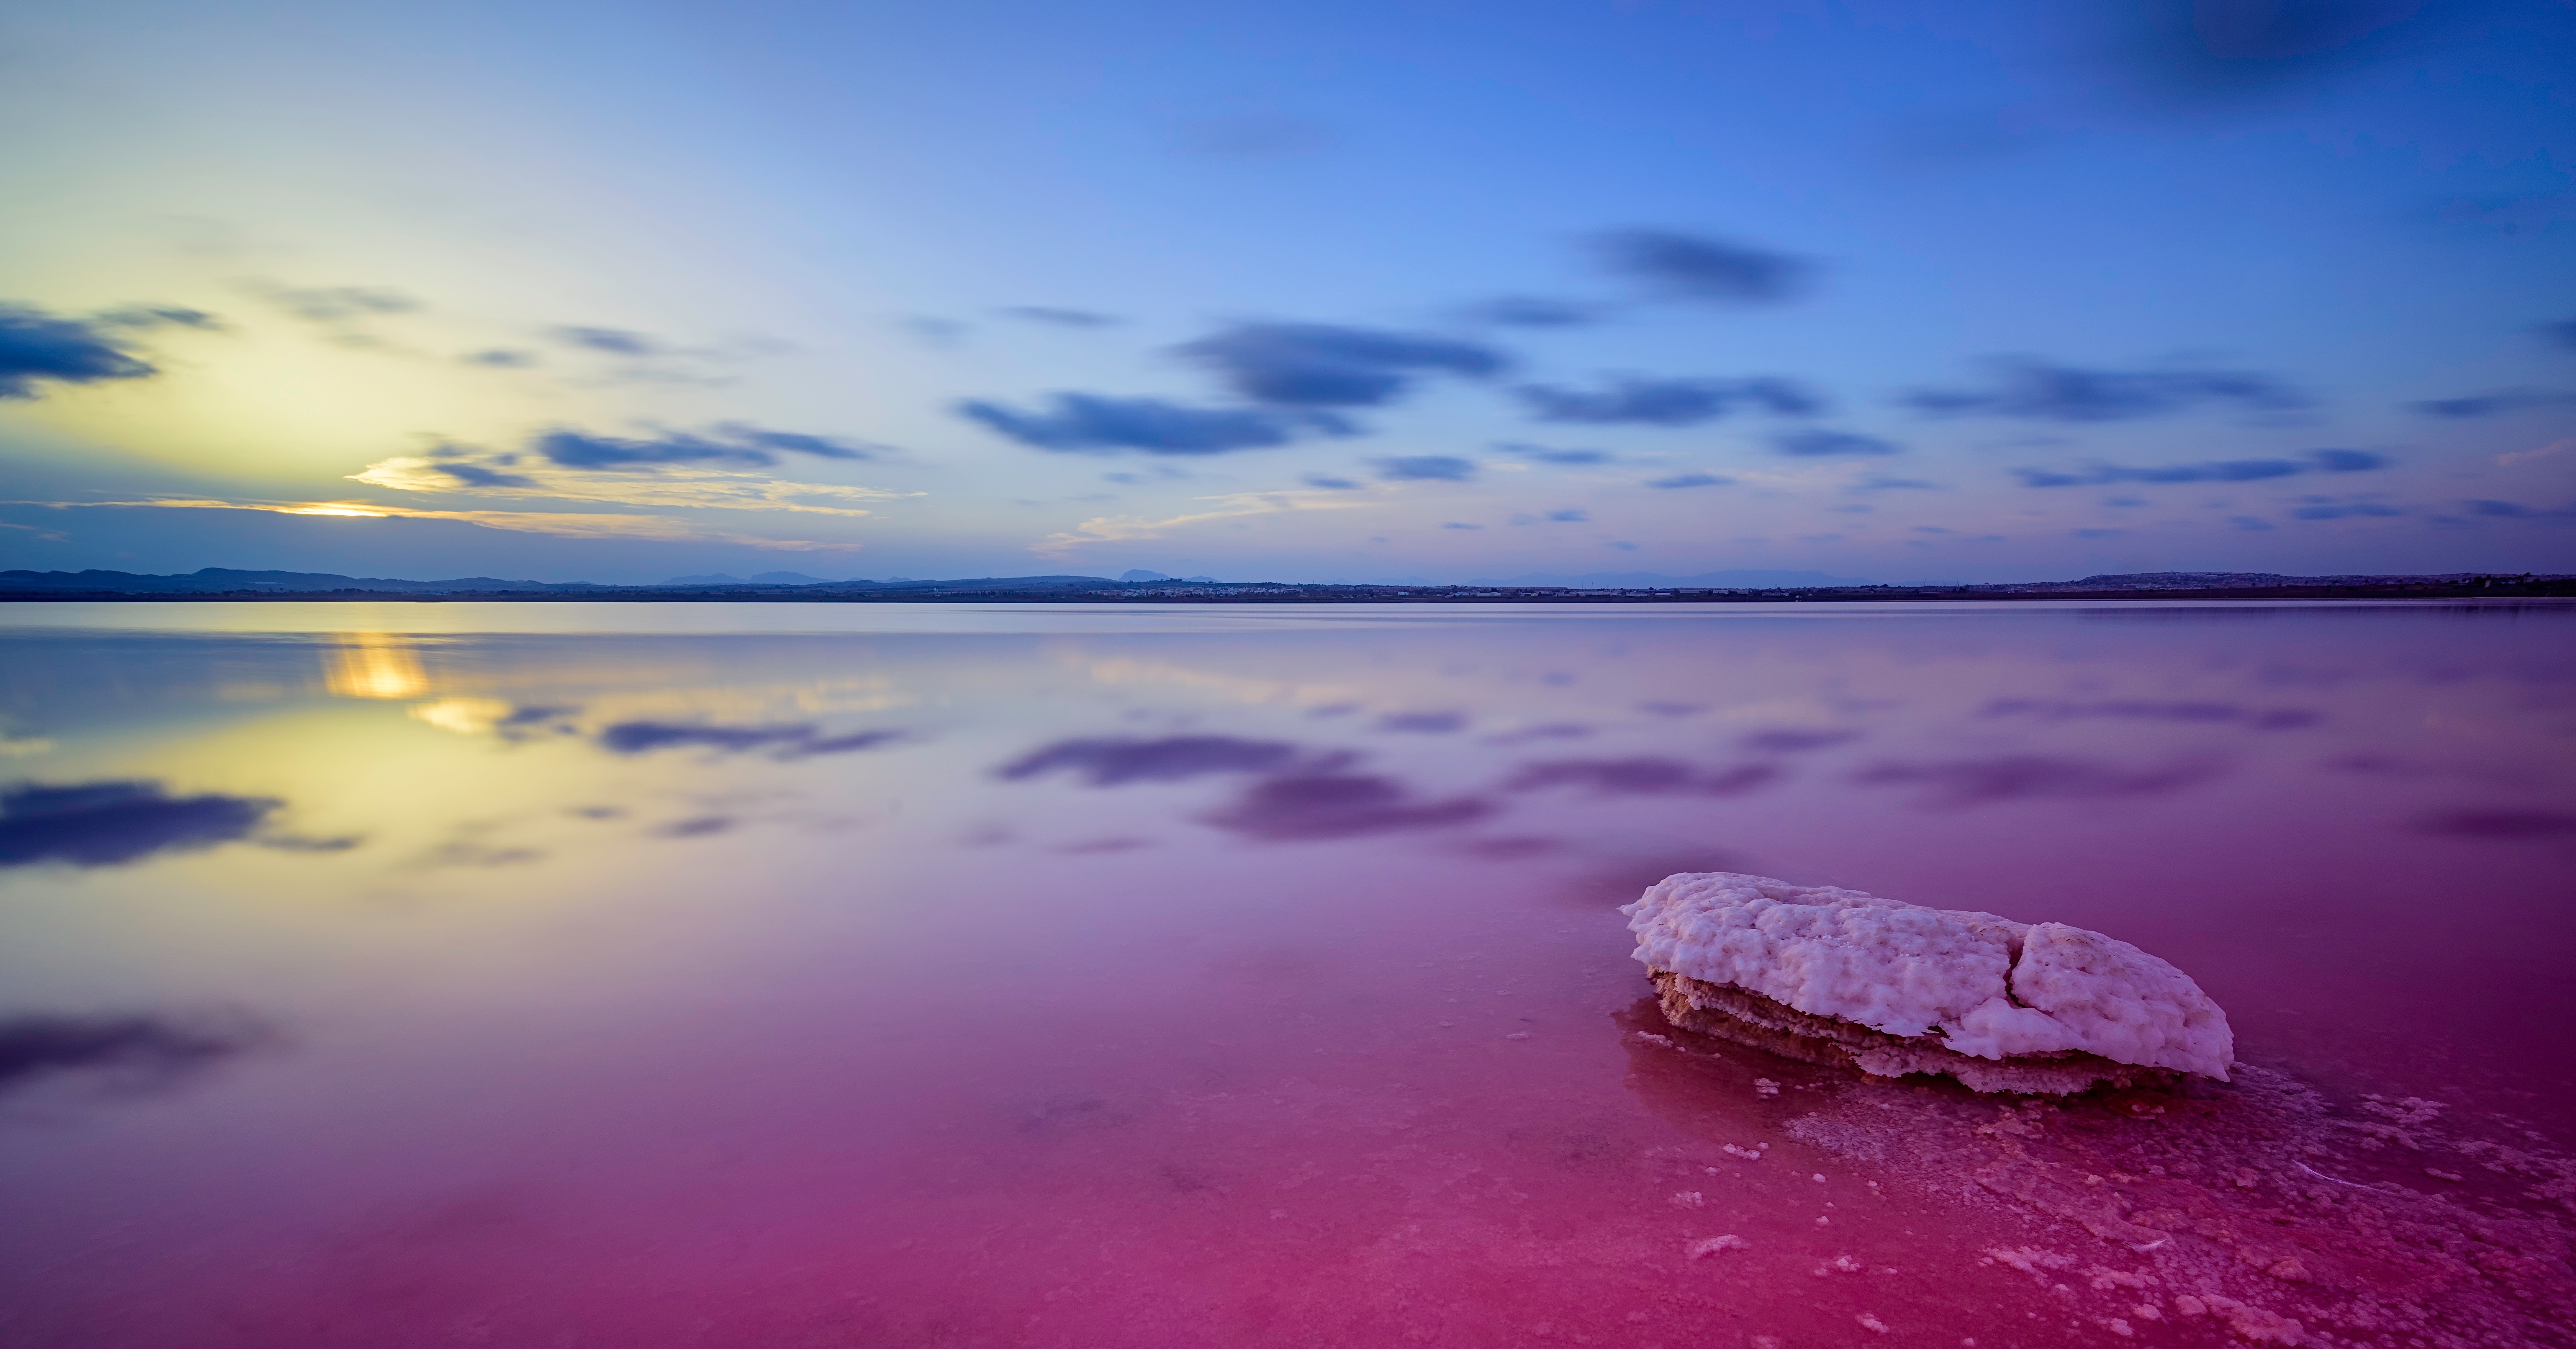
beach, sea, coast, ocean, horizon, cloud, sky, sun, sunrise, sunset, sunlight, morning, shore, wave, lake, dawn, atmosphere, dusk, evening, reflection, loch, afterglow, meteorological phenomenon, atmospheric phenomenon